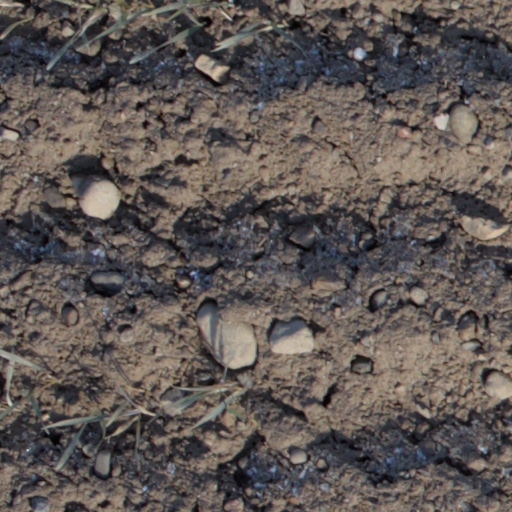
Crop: wheat